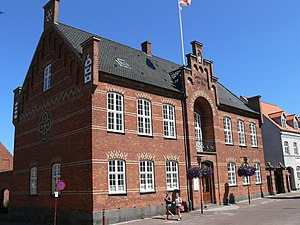
Grundmur
Stubbekøbing Rådhus fra 1578, et eksempel på en bygning med grundmur
En grundmur er en væg opmuret af brændte mursten.